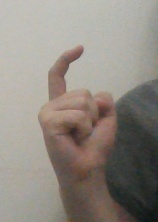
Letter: ra